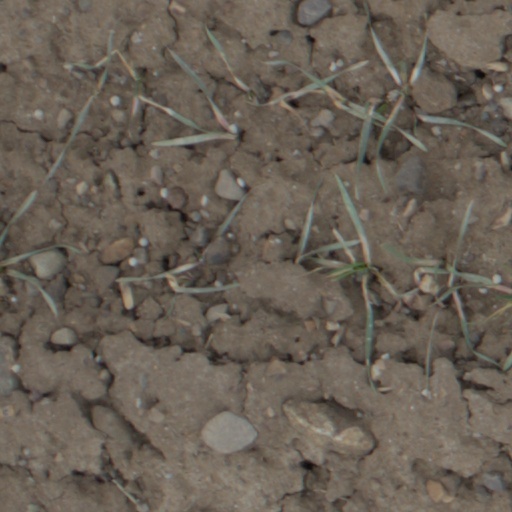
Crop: wheat